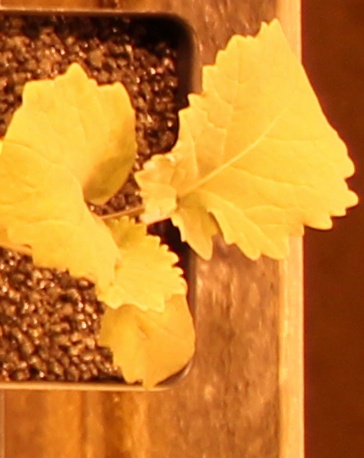
Label: Canola